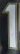
Number: 1